2017 G20 Hamburg summit

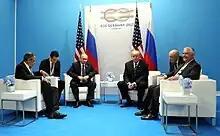
U.S. President Donald Trump, Russian President Vladimir Putin, Rex Tillerson, and Sergey Lavrov at the G20 Hamburg summit, 7 July 2017

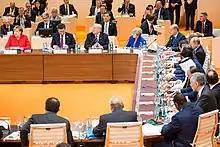
The G20 Summit working lunch, 7 July 2017

Apart from the recurring themes relating to global economic growth, international trade, and financial market regulation, the G20 Hamburg summit was expected to focus on the following "issues of global significance": Migration, digitisation, occupation, health, Women's Economic Empowerment and development aid.